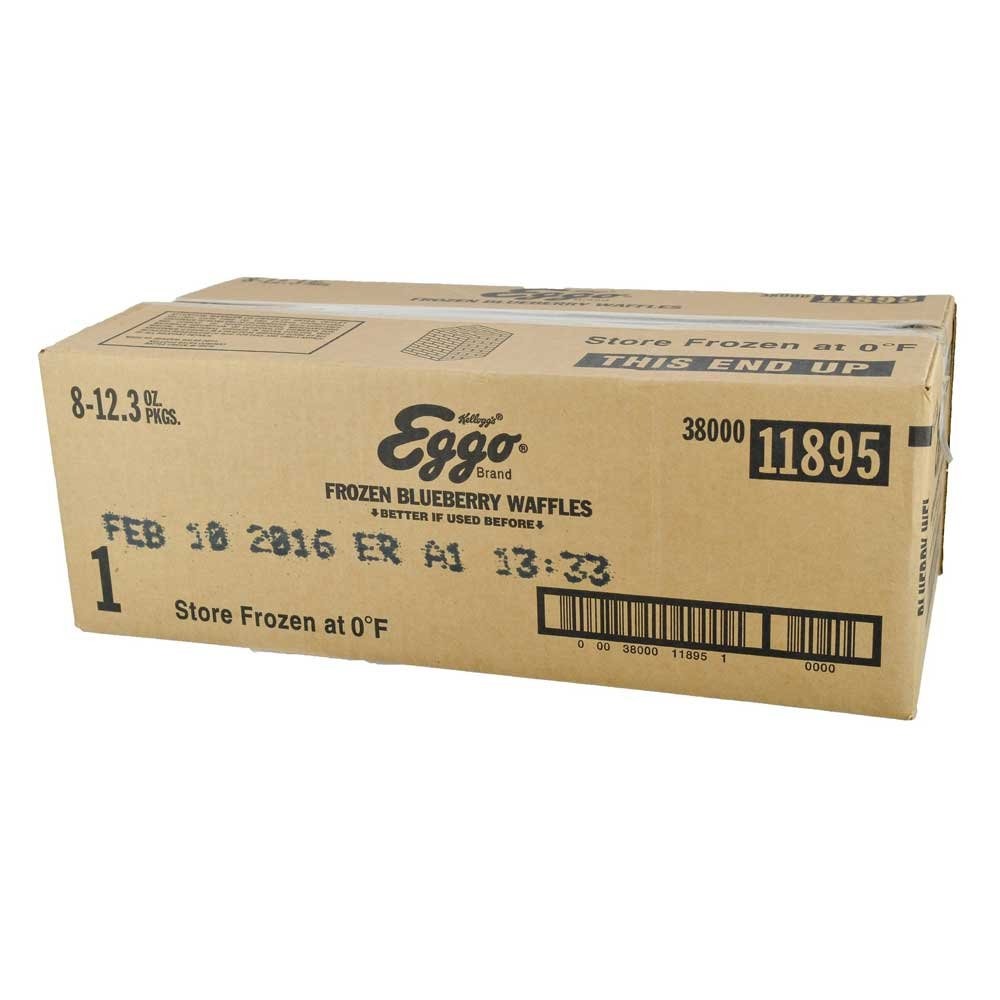
Item Name: Kelloggs Eggo Blueberry Waffle, 12.3 Ounce - 8 per case.
Value: 98.4
Unit: Ounce

Price: 38.075